Tiberius (son of Justinian II)

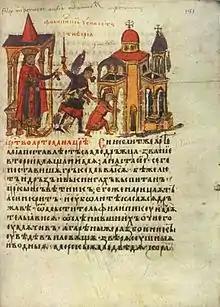
Philippicus sends his men to execute Tiberius. Scene from the 12th century Manasses Chronicle

Two separate individuals later arose claiming to be Tiberius: one in 717/718 during the Siege of Constantinople by the Arabs; and another in 737. The second impostor, a man by the name of Bashir, plotted with a blind man named Theophantus. They arranged that Theophantus would go to Sulayman ibn Hisham, an Arab general, and son of the Umayyad caliph Hisham ibn Abd al-Malik, and inform him that he knew the location of Tiberius, who was actually Bashir himself. Sulayman believed Theophantus and instructed him to bring Bashir to him, which Theophantus agreed to do in exchange for money. Theophantus then delivered Bashir to Sulayman, whereupon Bashir denied being Tiberius profusely, so as to make Sulayman certain that he really was Tiberius. After many promises of safety and reward were given, he "confessed" that he was Tiberius. Sulayman immediately wrote to his father, Hisham, who instructed him to dress the false Tiberius in royal clothes and to have him pass through all major cities in procession. Bashir then went first to Edessa, and then the other major cities. After this, he went to Hisham, who received him with honor. Bashir stayed with Hisham, sending ambassadors to Constantinople to proclaim that Tiberius was still alive, and allied with the Umayyad. This news frightened the Byzantines, especially Emperor Leo III. However, Bashir's deception was eventually revealed, and he was crucified in Edessa.